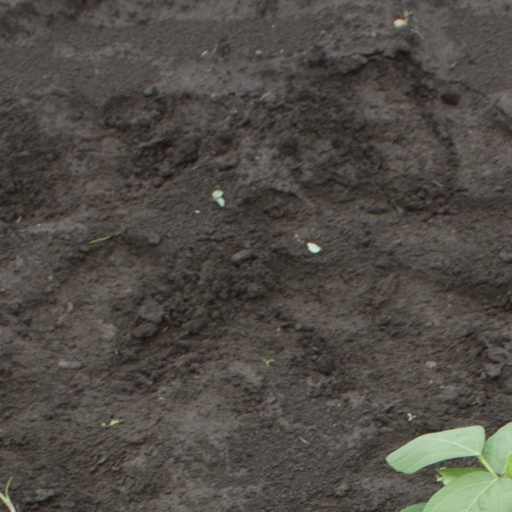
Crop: soybean